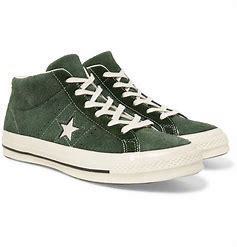
Brand: Converse
Model: One Star